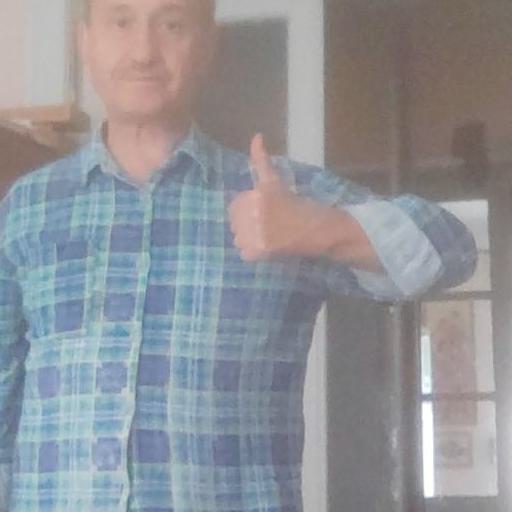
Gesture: like